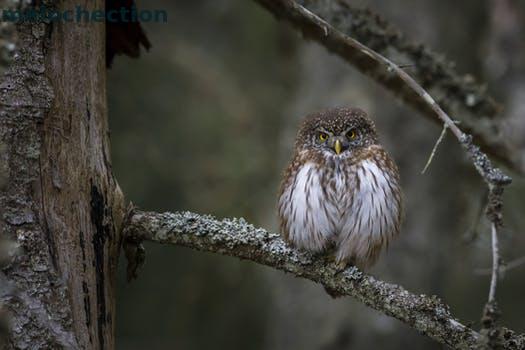
Label: Watermark